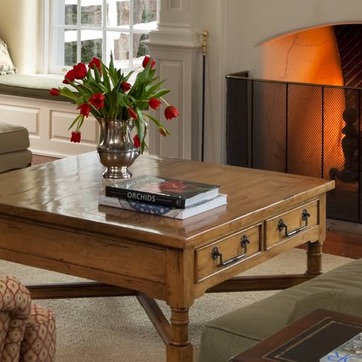
Material: paper